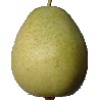
Label: Pear 1